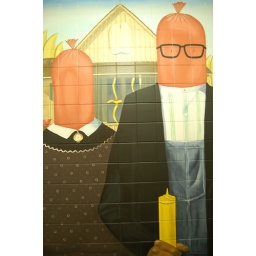
From the wall in the bathroom at Hot Doug's.